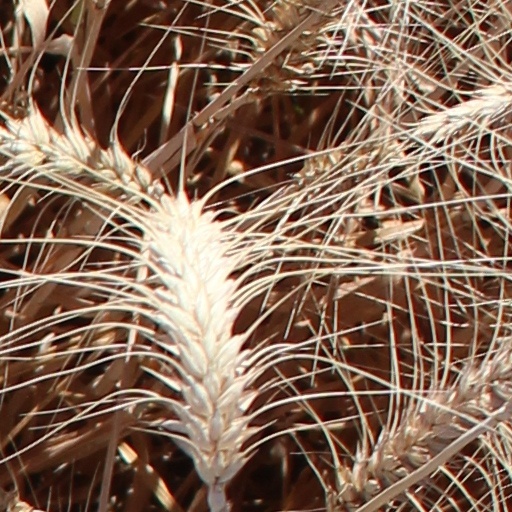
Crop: wheat